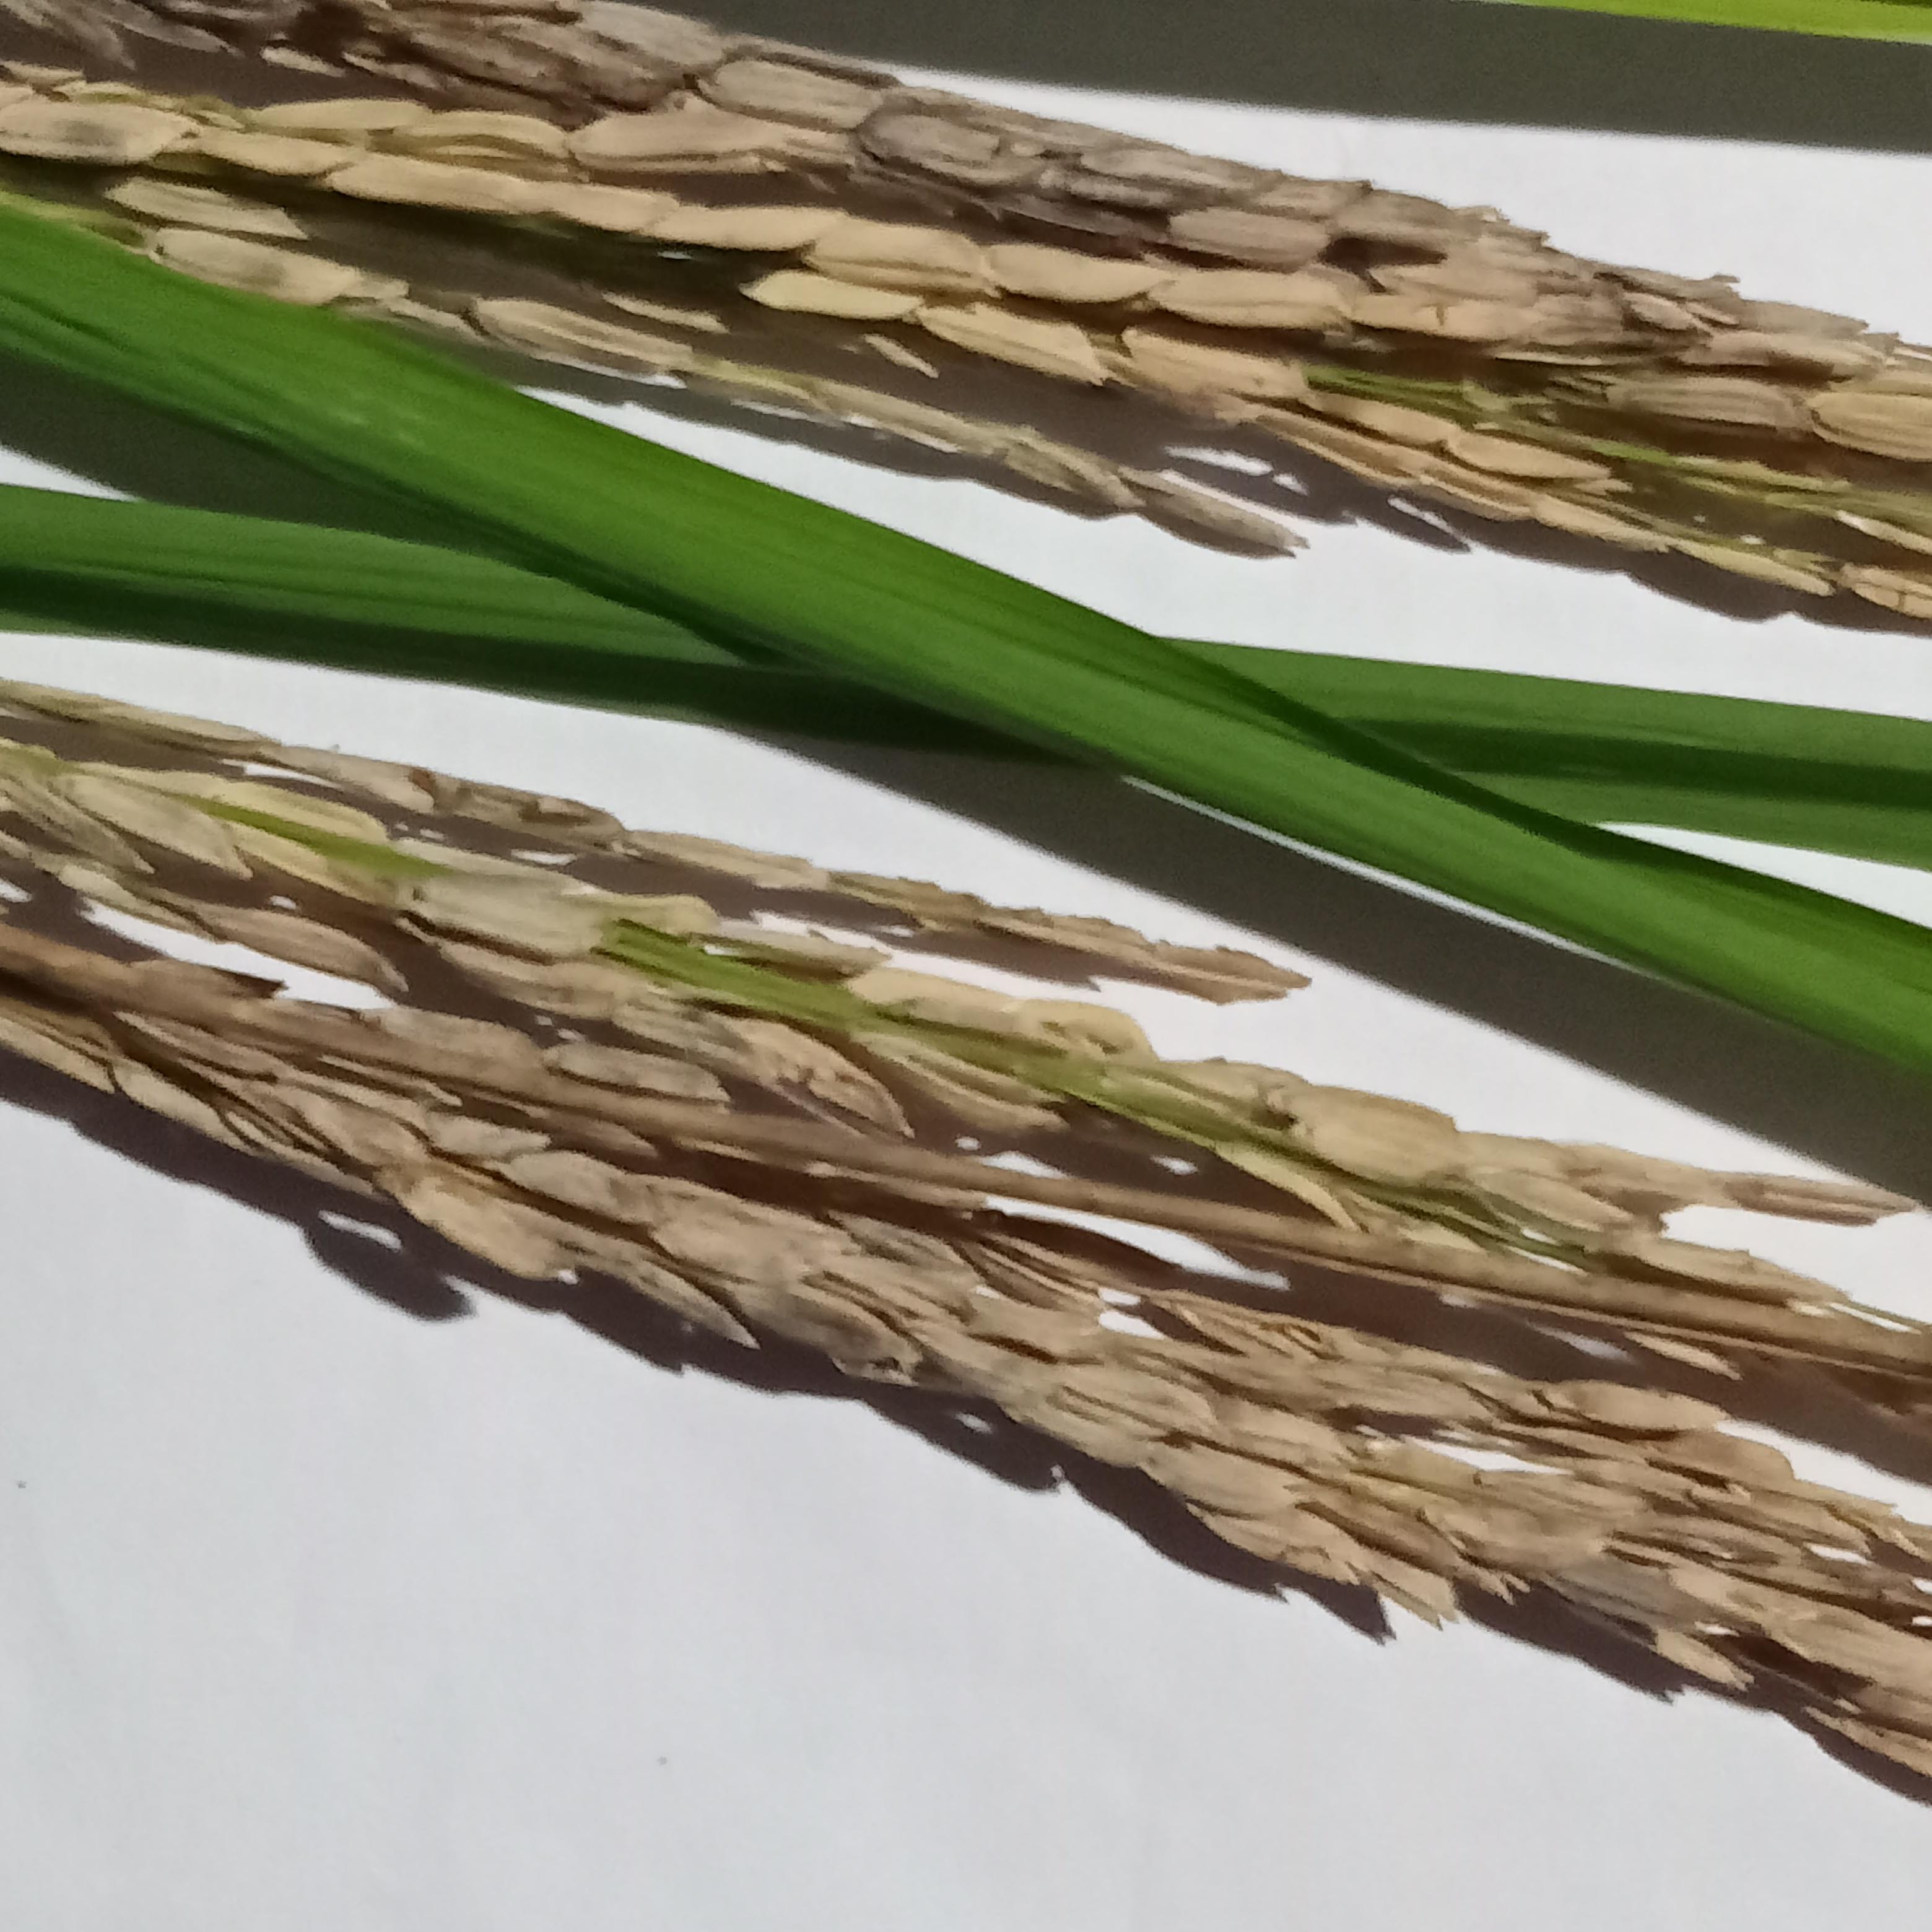
Label: Rice___Neck_Blast